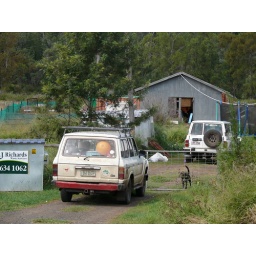
crusing near the black duck creek, I saw these two oldies, still in a good shape.